Cristian Techera

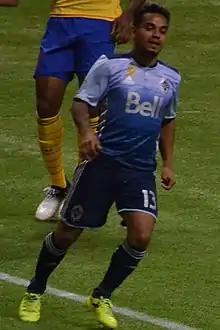
Techera playing for Vancouver Whitecaps FC in 2017

Cristian Rafael Techera Cribelli (born May 31, 1992) is a Uruguayan footballer who plays as a forward for Sport Boys.